Palmerston North

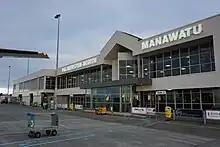
Palmerston North Airport Terminal Building

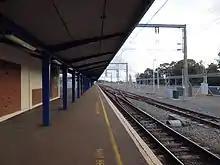
Platform at Palmerston North Railway Station

Originally part of the Papaioea clearing, The Square is a seven-hectare park of lawn, trees, lakes, fountains, and gardens in the centre of the city. It is the city's original park and also the centrepoint from whence the city's main streets are arranged.